Horsham Stone

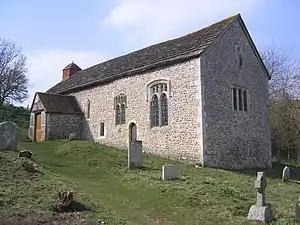
Coombes Church in West Sussex is roofed with Horsham Stone.

Horsham Stone has a long history of use. The earliest record is from the Bronze Age. Archeologists at Amberley found quern fragments made of Horsham Stone at Amberley Mount. It was used extensively by the Romans including in the construction of Stane Street. Villas such as Bignor and Fishbourne have examples of flooring and roof slates of the material.